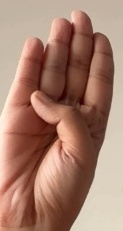
ASL sign: B